Royal Tank Museum

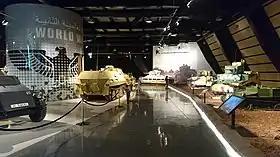
World War II lounge.

Several countries have contributed to the Royal Tank Museum by providing tanks, armored vehicles, and supporting machinery. Israeli media reported that Israel gifted the museum a Merkava tank; however, Jordanian official sources denied these claims.